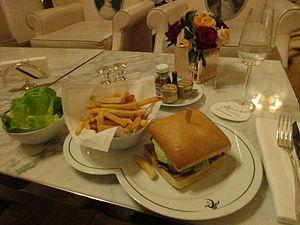
Hôtel Meurice (Paris)
Un hamburger ou par aphérèse burger, est un sandwich d'origine allemande, composé de deux pains de forme ronde généralement garnis de steak haché et de crudités, salade, tomate, oignon, cornichon, et de sauce…
Le Meurice, ou l’hôtel Meurice, est un palace parisien 5 étoiles de style néo-classique haussmannien, fondé par Augustin Meurice en 1815. Situé depuis 1835 au 228, rue de Rivoli dans le 1ᵉʳ arrondissement, il est labellisé Entreprise du patrimoine vivant depuis 2014.